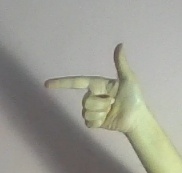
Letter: yaa